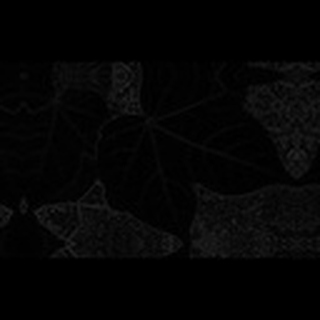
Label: healthy_cotton